Renault Mégane RS

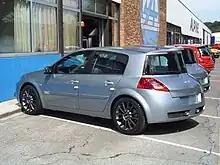
Rear view (5-door hatchback)

The first generation Mégane RS was introduced in September 2004 and is based on the Renault Mégane II small family car. The Mégane II RS was available in three-door and five-door hatchback versions, both with the same engine and was built at Renault's Dieppe factory by using body shells made in Palencia, Spain. The Mégane Renault Sport 225 uses double-axis strut suspension with independent steering axis at the front and an electric power steering.